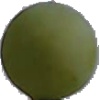
Label: Grape White 4